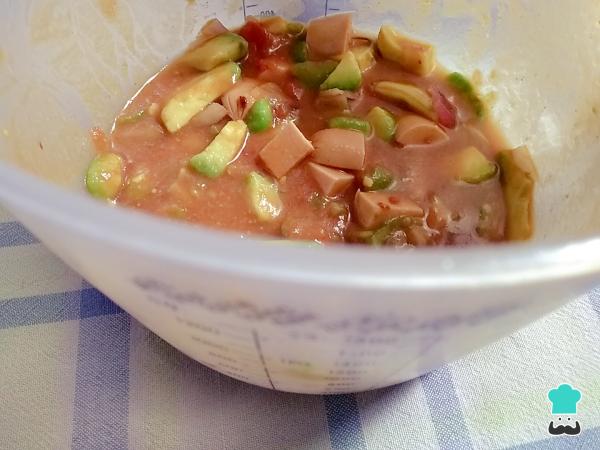
Introduce en un recipiente todos los ingredientes anteriores y los restantes en este orden: primero el jugo de tomate, luego la sal, el aceite, el kétchup, el ají o pimienta y, por último, el jugo de limón. Remueve bien, tapa con papel film y deja que el ceviche de salchicha macere durante 30 minutos en la nevera.